Kvineshei Tunnel

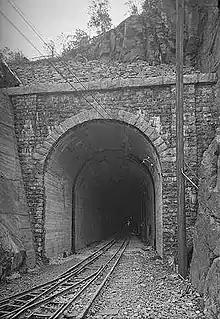
Western entrance of the tunnel (1942)

The Kvineshei Tunnel is the fourth-longest railway tunnel in Norway at a length of . It is located in Agder county along the Sørlandet Line. The tunnel runs between Snartemo Station in the village of Snartemo in Hægebostad municipality and the Kvinesdal valley about northeast of Liknes in the municipality of Kvinesdal.